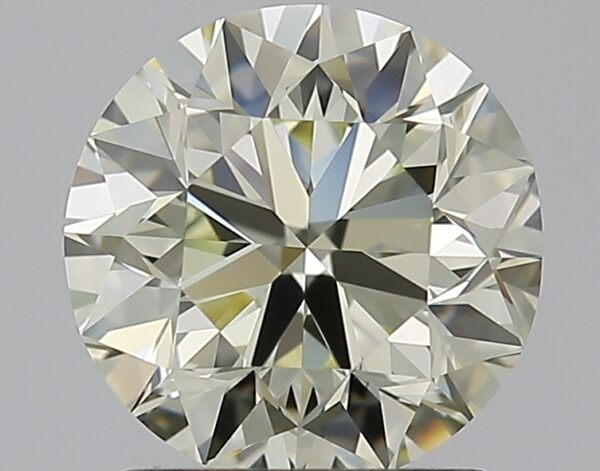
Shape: round
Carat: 1.5
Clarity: VVS1
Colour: Q-R
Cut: VG
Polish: EX
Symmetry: VG
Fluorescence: N
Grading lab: GIA
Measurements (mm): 7.1 x 7.18 x 4.61